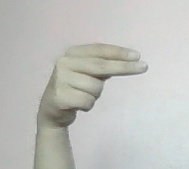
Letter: ain